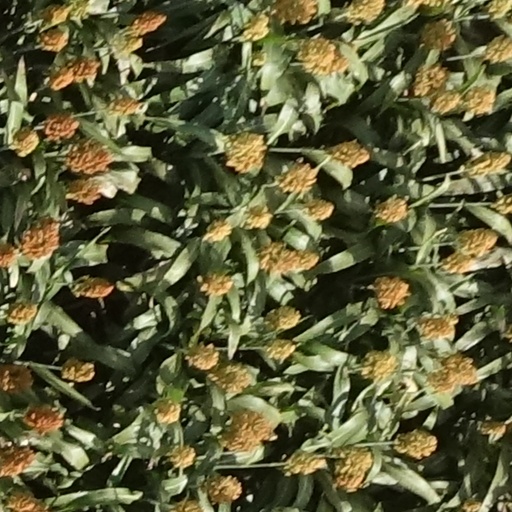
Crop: sorghum